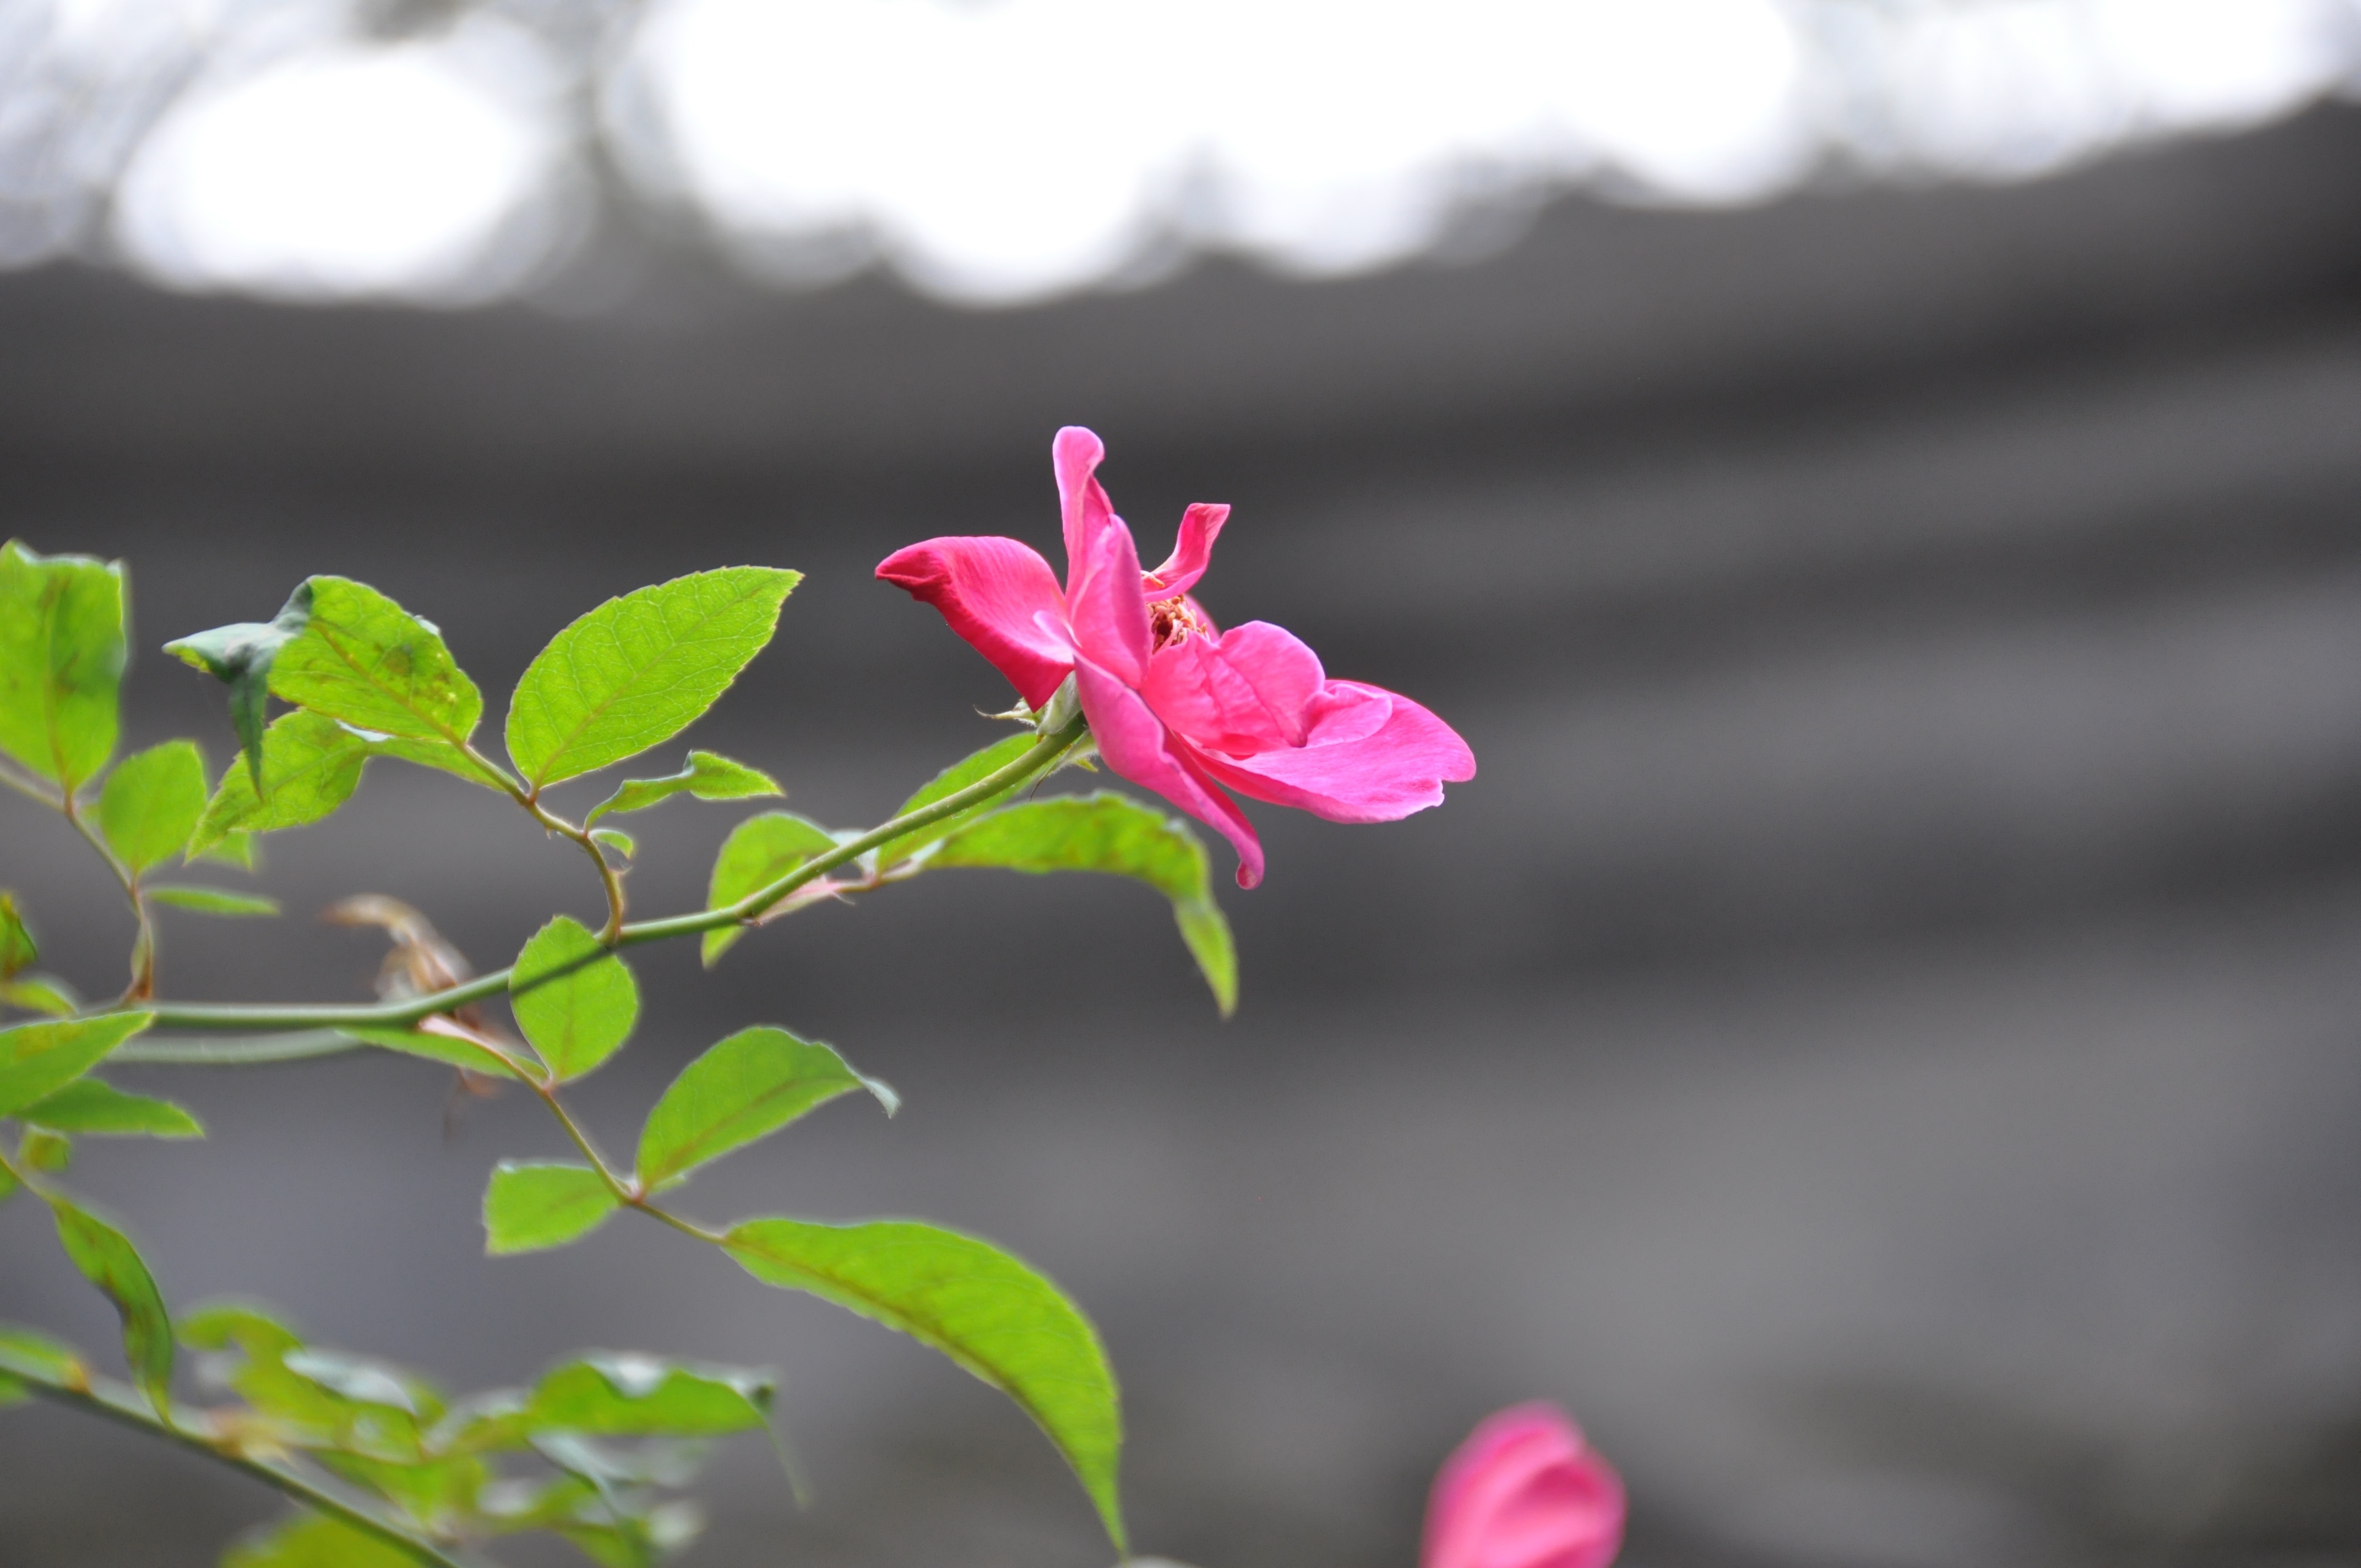
nature, branch, blossom, plant, leaf, flower, petal, green, red, botany, flora, wildflower, close up, shrub, china, macro photography, flowering plant, plant stem, land plant